Museum of Industry (Ghent)

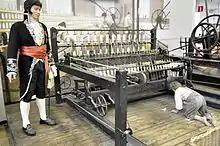
Lieven Bauwens and the Mule Jenny he imported in 1789

The MIAT collection started in 1977 contains over 30,000 objects. Its finest works include a Mule Jenny and the twiner dating from 1789, which both feature on the Flemish Government’s Masterpiece Decree list. The Mule jenny was the actual machine illicitly exported from England by Lieven Bauwens in 1798.